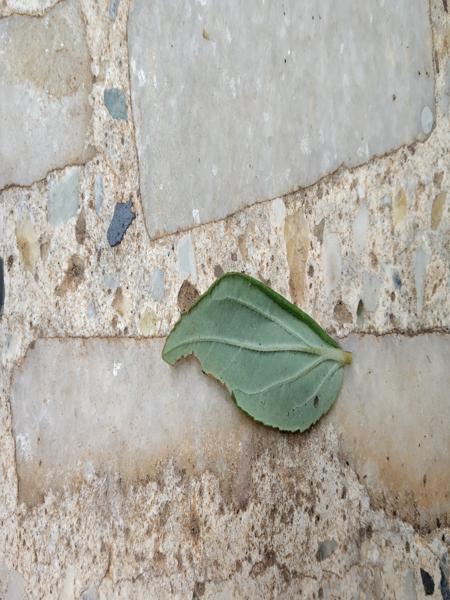
Plant: Astma_weed